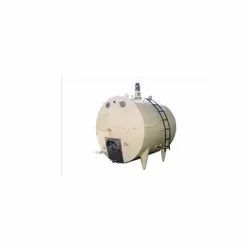
Label: Phoenix_Horizontal_Milk_Storage_Tank